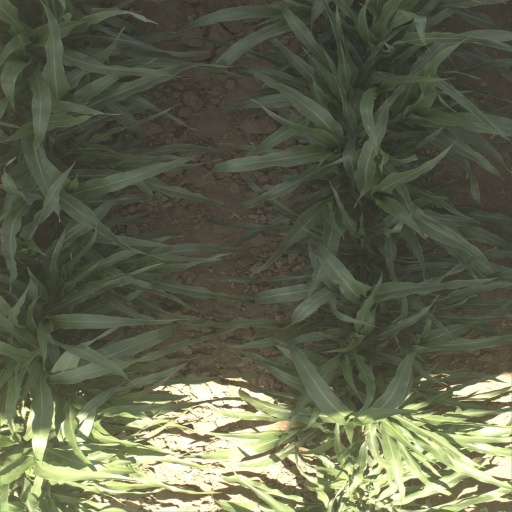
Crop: sorghum